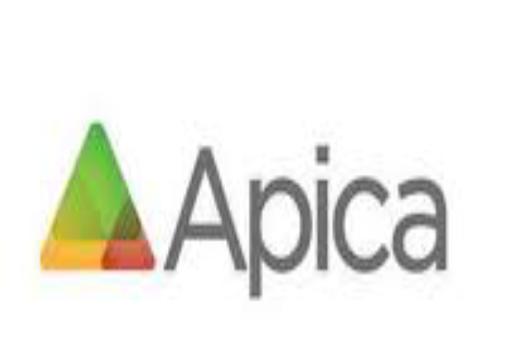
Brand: apica
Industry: Necessities